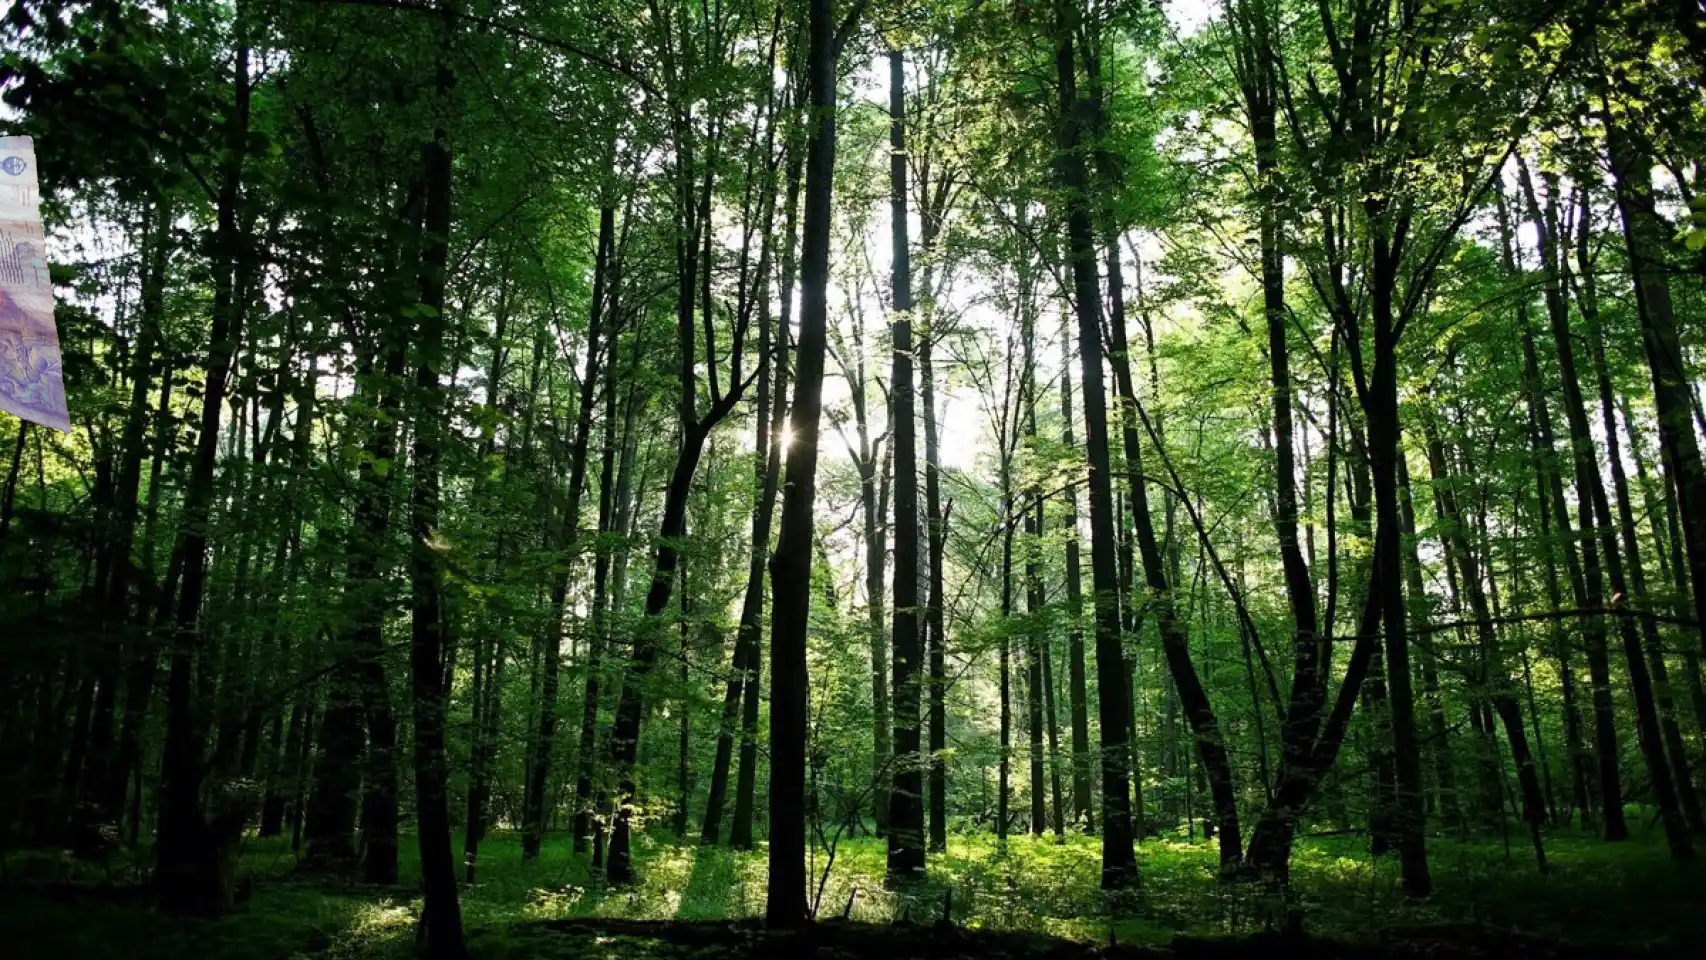
Denominación: 100